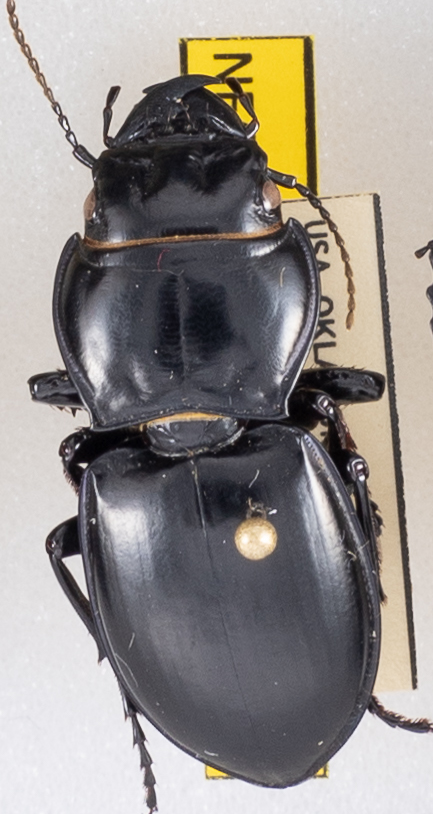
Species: Pasimachus californicus
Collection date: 2021-09-22
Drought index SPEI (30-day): -1.28
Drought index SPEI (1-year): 0.32
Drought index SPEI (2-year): -0.39